Koobi

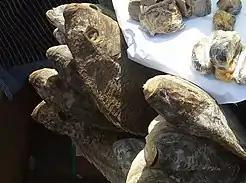
Koobi

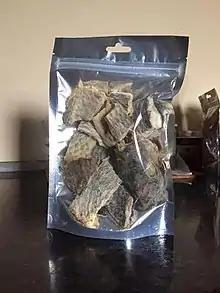
Wrapped koobi

Koobi is the Akan name for salted, dried tilapia originating from Ghana. The fish has an indigenous flavor in stews and soup in the Ghanaian local delicacies. It is used to prepare Ghanaian foods such as garden egg stew, okro stew, kontomire stew and other local Ghanaian cuisines.